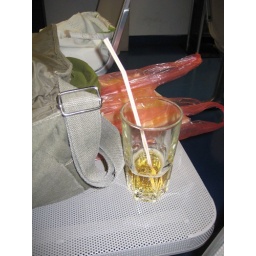
No paper cups in the airport :)